Grand Trunk Western Railroad

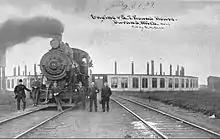

In December 1991, Canadian National announced a corporate image and restructuring program to consolidate all of its U.S. railroads under the CN North America brand. Grand Trunk Western,